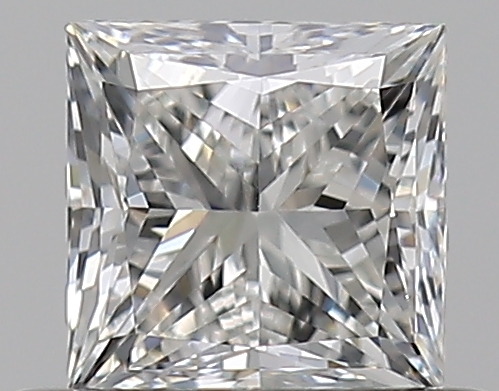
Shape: princess
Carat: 0.5
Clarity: VS2
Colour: I
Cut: EX
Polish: EX
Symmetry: VG
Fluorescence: F
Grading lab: GIA
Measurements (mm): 4.21 x 4.2 x 3.1